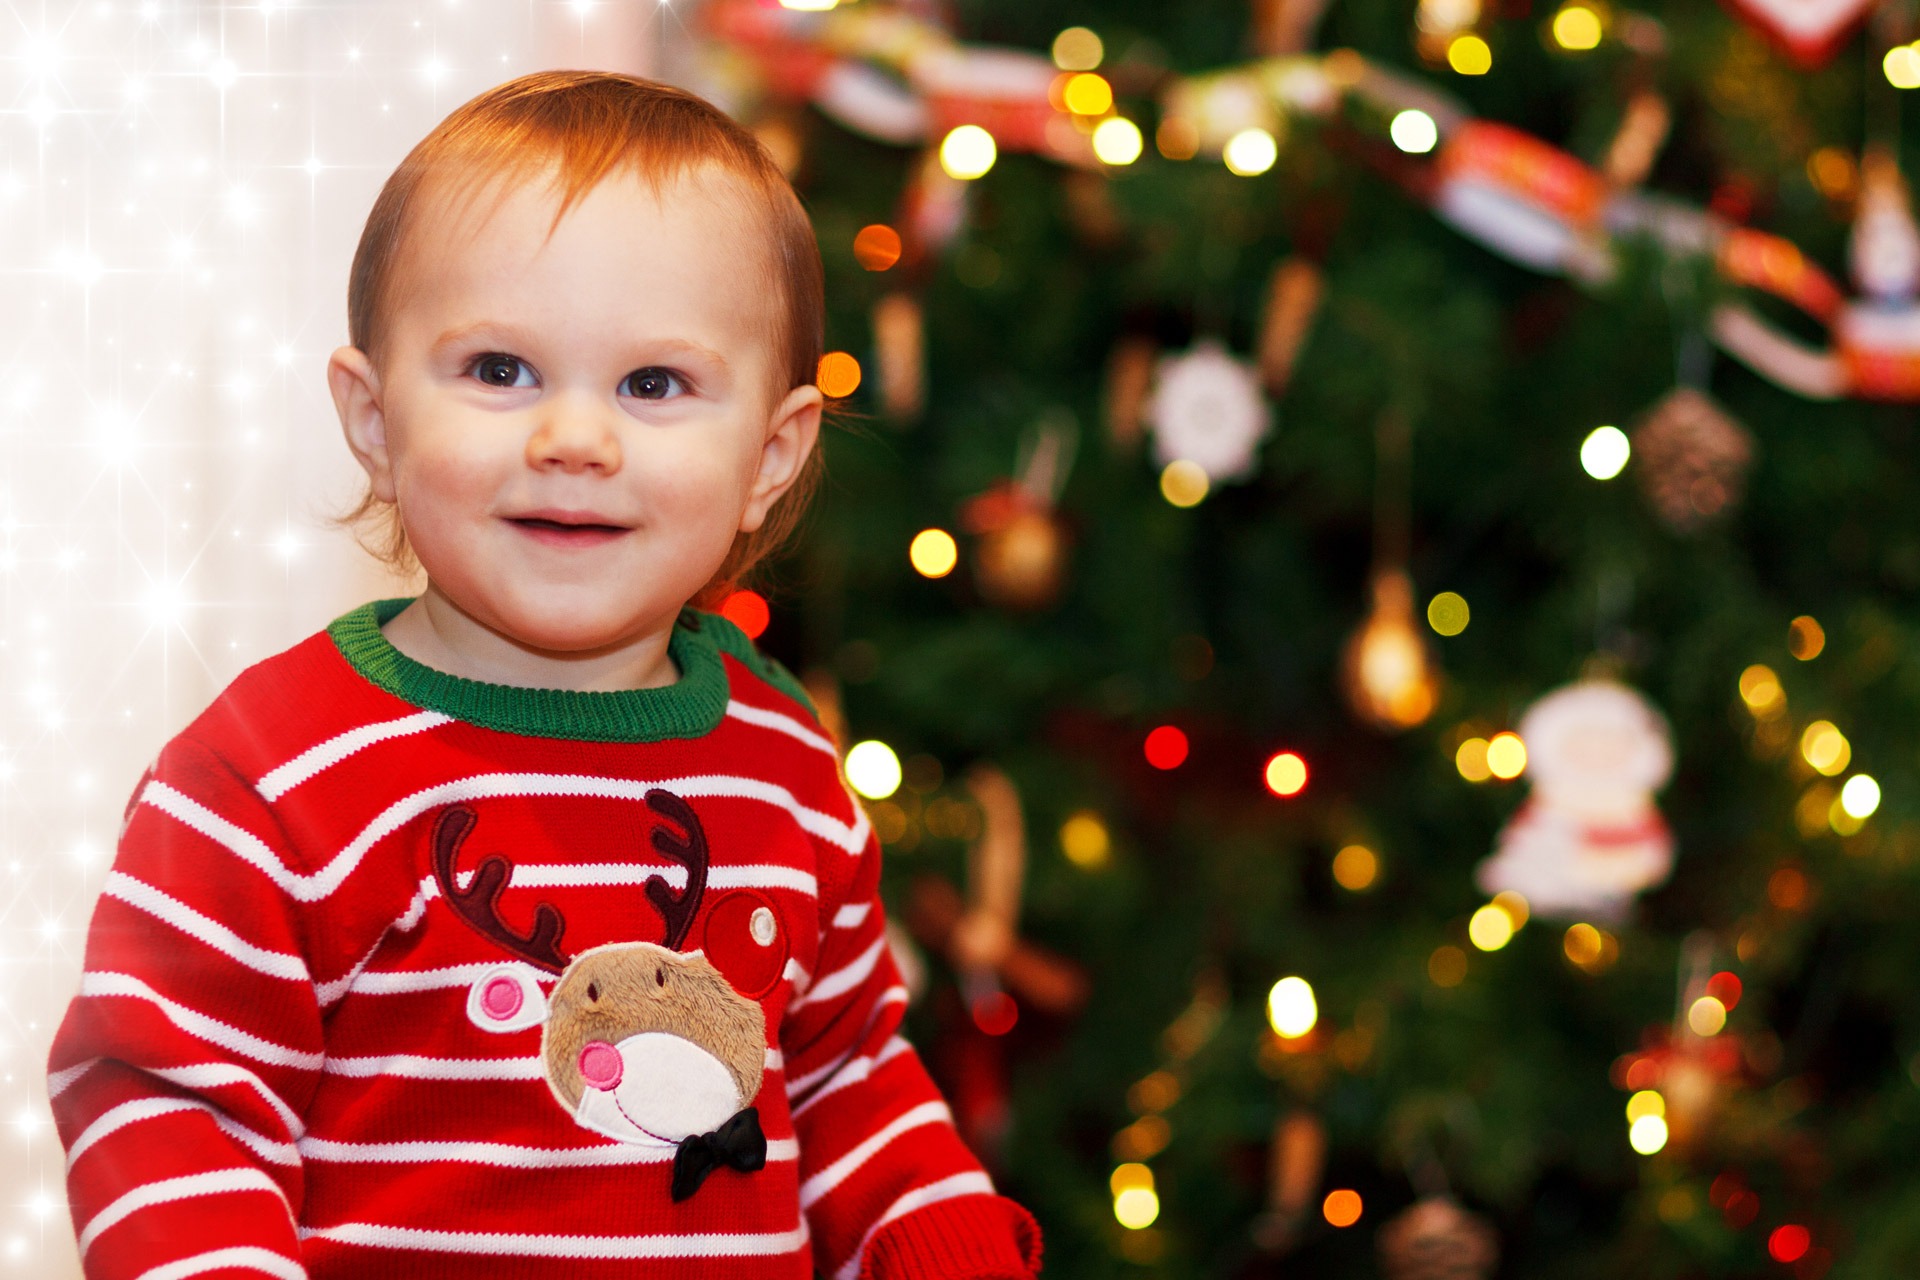
people, kid, cute, decoration, red, holiday, child, christmas, christmas tree, season, smiling, fun, happy, infant, toddler, joy, december, xmas, young boy, small person